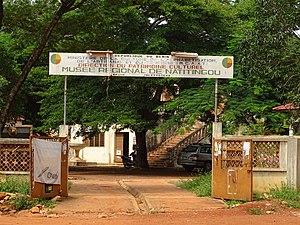
Le Musée régional de Natitingou est un musée béninois localisé dans la ville de Natitingou, dans le département d'Atacora. Il héberge 360 pièces de collection traitant de l'archéologie, de l'histoire et des arts à Natitingou.
Le Musée régional de Natitingou est un musée béninois localisé dans la ville de Natitingou, dans le département d'Atacora.